Félix Tshisekedi

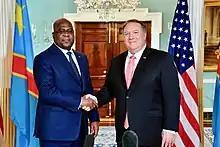
Félix Tshisekedi with U.S. Secretary of State Mike Pompeo, April 2019

In early 2019, negotiations were underway between Tshisekedi and Kabila's FCC coalition that controlled the National Assembly and Senate. In late April, "Jeune Afrique" reported that Kabila proposed to Tshisekedi the mining company executive Albert Yuma as a candidate for prime minister. Yuma supports the new Mining Code adopted in 2018, which put the DRC in dispute with international mining companies, and Tshisekedi has been under foreign pressure to not appoint him. The Civil Society of South Kivu recommended to Tshisekedi the appointment of his chief of staff Vital Kamerhe as prime minister. For months, Tshisekedi continued working with ministers of Kabila's government as he was hamstrung by parliament. He faced challenges in dealing with the Kivu conflict as well as the Ebola outbreak in the region. In early March, Tshisekedi started a program to improve infrastructure, transport, education, housing, communication, health, water, and agriculture.